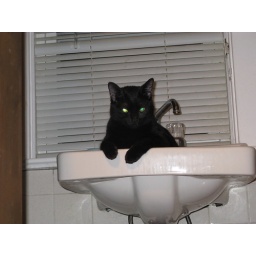
Shadow seems to like sitting in the sink